Describe the emotion expressed in this image:  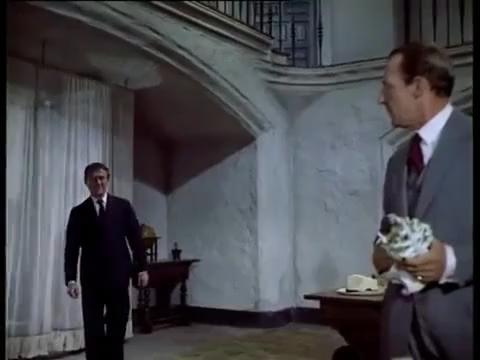
This person displays Suffering, valence and arousal with low intensity.